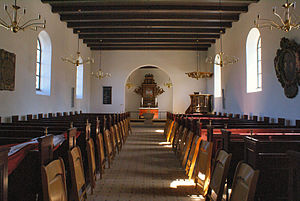
Kristrup Kirke / Kirkens indre
Kirkerummet i Kristrup Kirke
Kristrup Kirke, Randers, Århus Stift
Kristrup Kirke stammer fra romansk tid i første halvdel af 1100-tallet og blev viet til Sankt Anna. Kirken er kraftigt ombygget i 1857.